Hot Wheels Turbo Racing

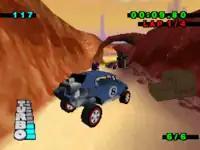
Gameplay on the Nintendo 64

The focus of the game is racing one of a selection of vehicles through various themed race tracks. Secret tracks can be unlocked by winning races and new cars can be used by finding 'Mystery Car' bonuses hidden in each track. Six vehicles participate in each race. The game features a total of 40 playable vehicles. Stunts can be executed by holding the directional pad or analog stick in certain directions while in mid-air to add to the turbo meter for increased speed.